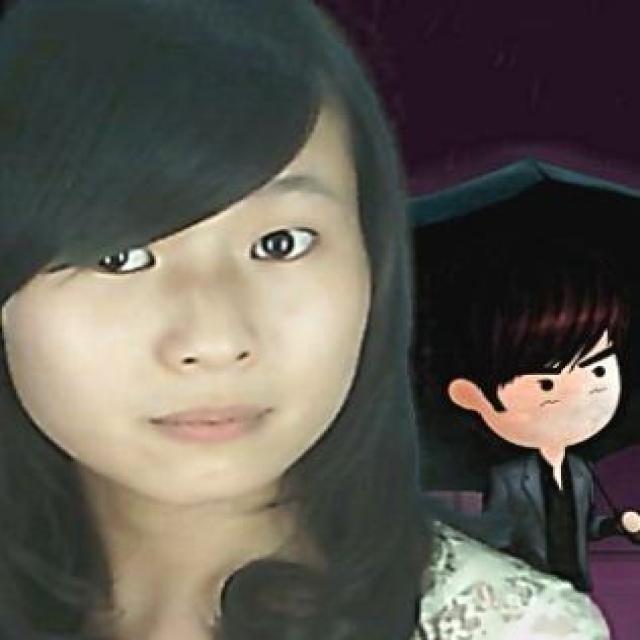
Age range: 13-20